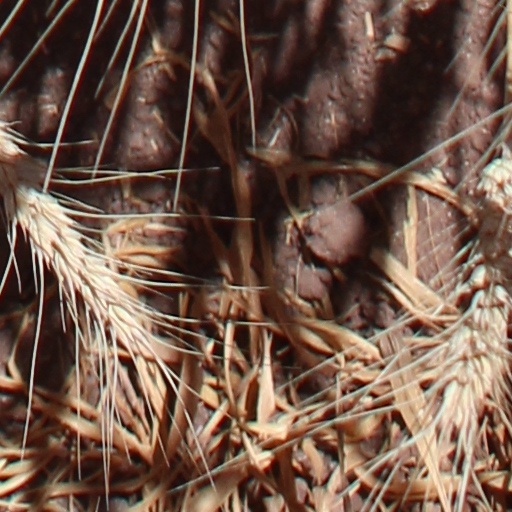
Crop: wheat